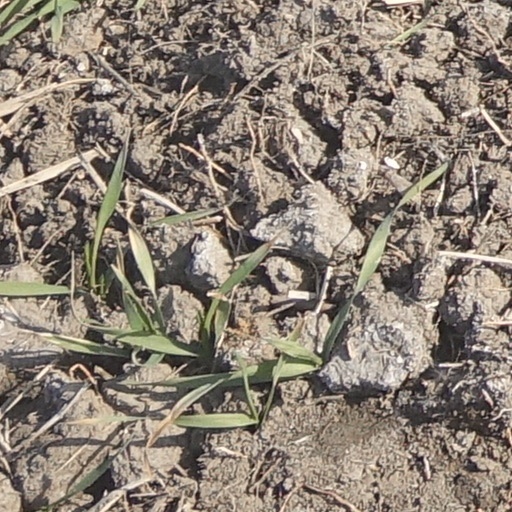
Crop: wheat